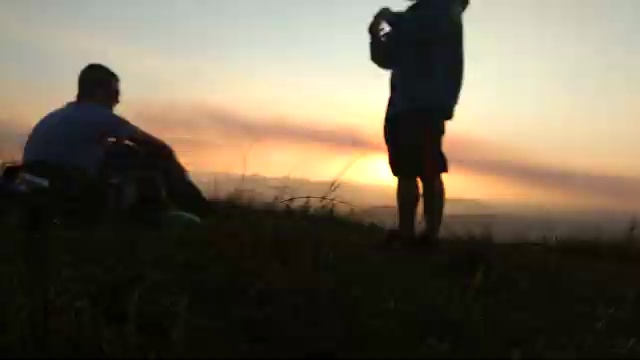
Fire: no
Smoke: no